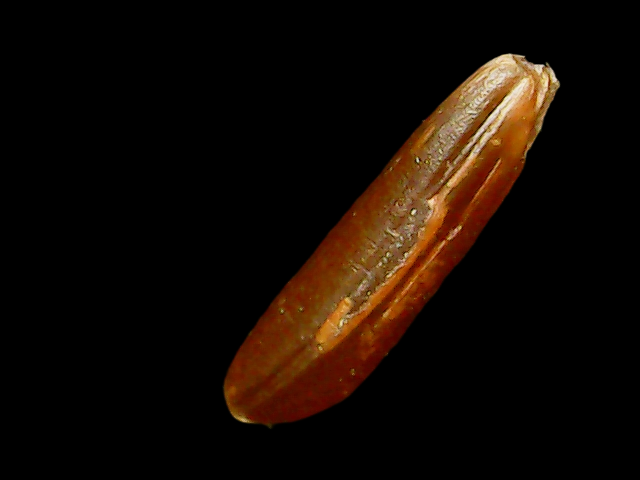
Rice variety: Binadhan20